83rd Guards Rifle Division

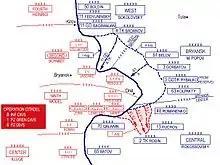
Operation Kutuzov. Note position of 11th Guards Army.

The German Operation Zitadelle officially ended on July 12, the same day that forces of Western and Bryansk Fronts struck the positions of the 2nd Panzer Army on the north flank of the Oryol salient. 8th Guards Corps was deployed with the 11th and 83rd Guards in first echelon supported by the 43rd Guards Tank Brigade, the 2nd Guards Heavy Tank Regiment and a self-propelled artillery regiment while the 26th Guards was in second echelon. The Corps' attack was to be supported by the 3rd Artillery Division, an artillery regiment, a Guards Mortar regiment and a heavy-calibre artillery brigade. The Corps would make its main attack along the Army's right flank in the direction of Belyi Verkh and Obukhovo.